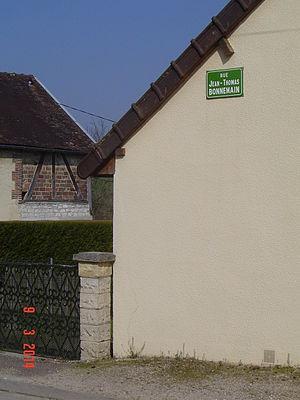
Bucey-en-Othe - Rue Bonnemain
Jean Thomas Bonnemain, né le 29 décembre 1756 à Bucey-en-Othe dans l'Aube et mort le 14 avril 1807 à Arcis-sur-Aube est un député, avocat et littérateur, à la Convention nationale et au Conseil des Cinq-Cents.